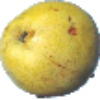
Label: pear_monster